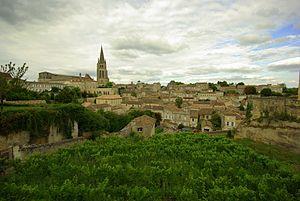
Le Libournais est une région naturelle de France située en Nouvelle-Aquitaine, au nord-est du département de la Gironde. Cette région fait partie de la Guyenne girondine ; elle est réputée pour la qualité de son vignoble.